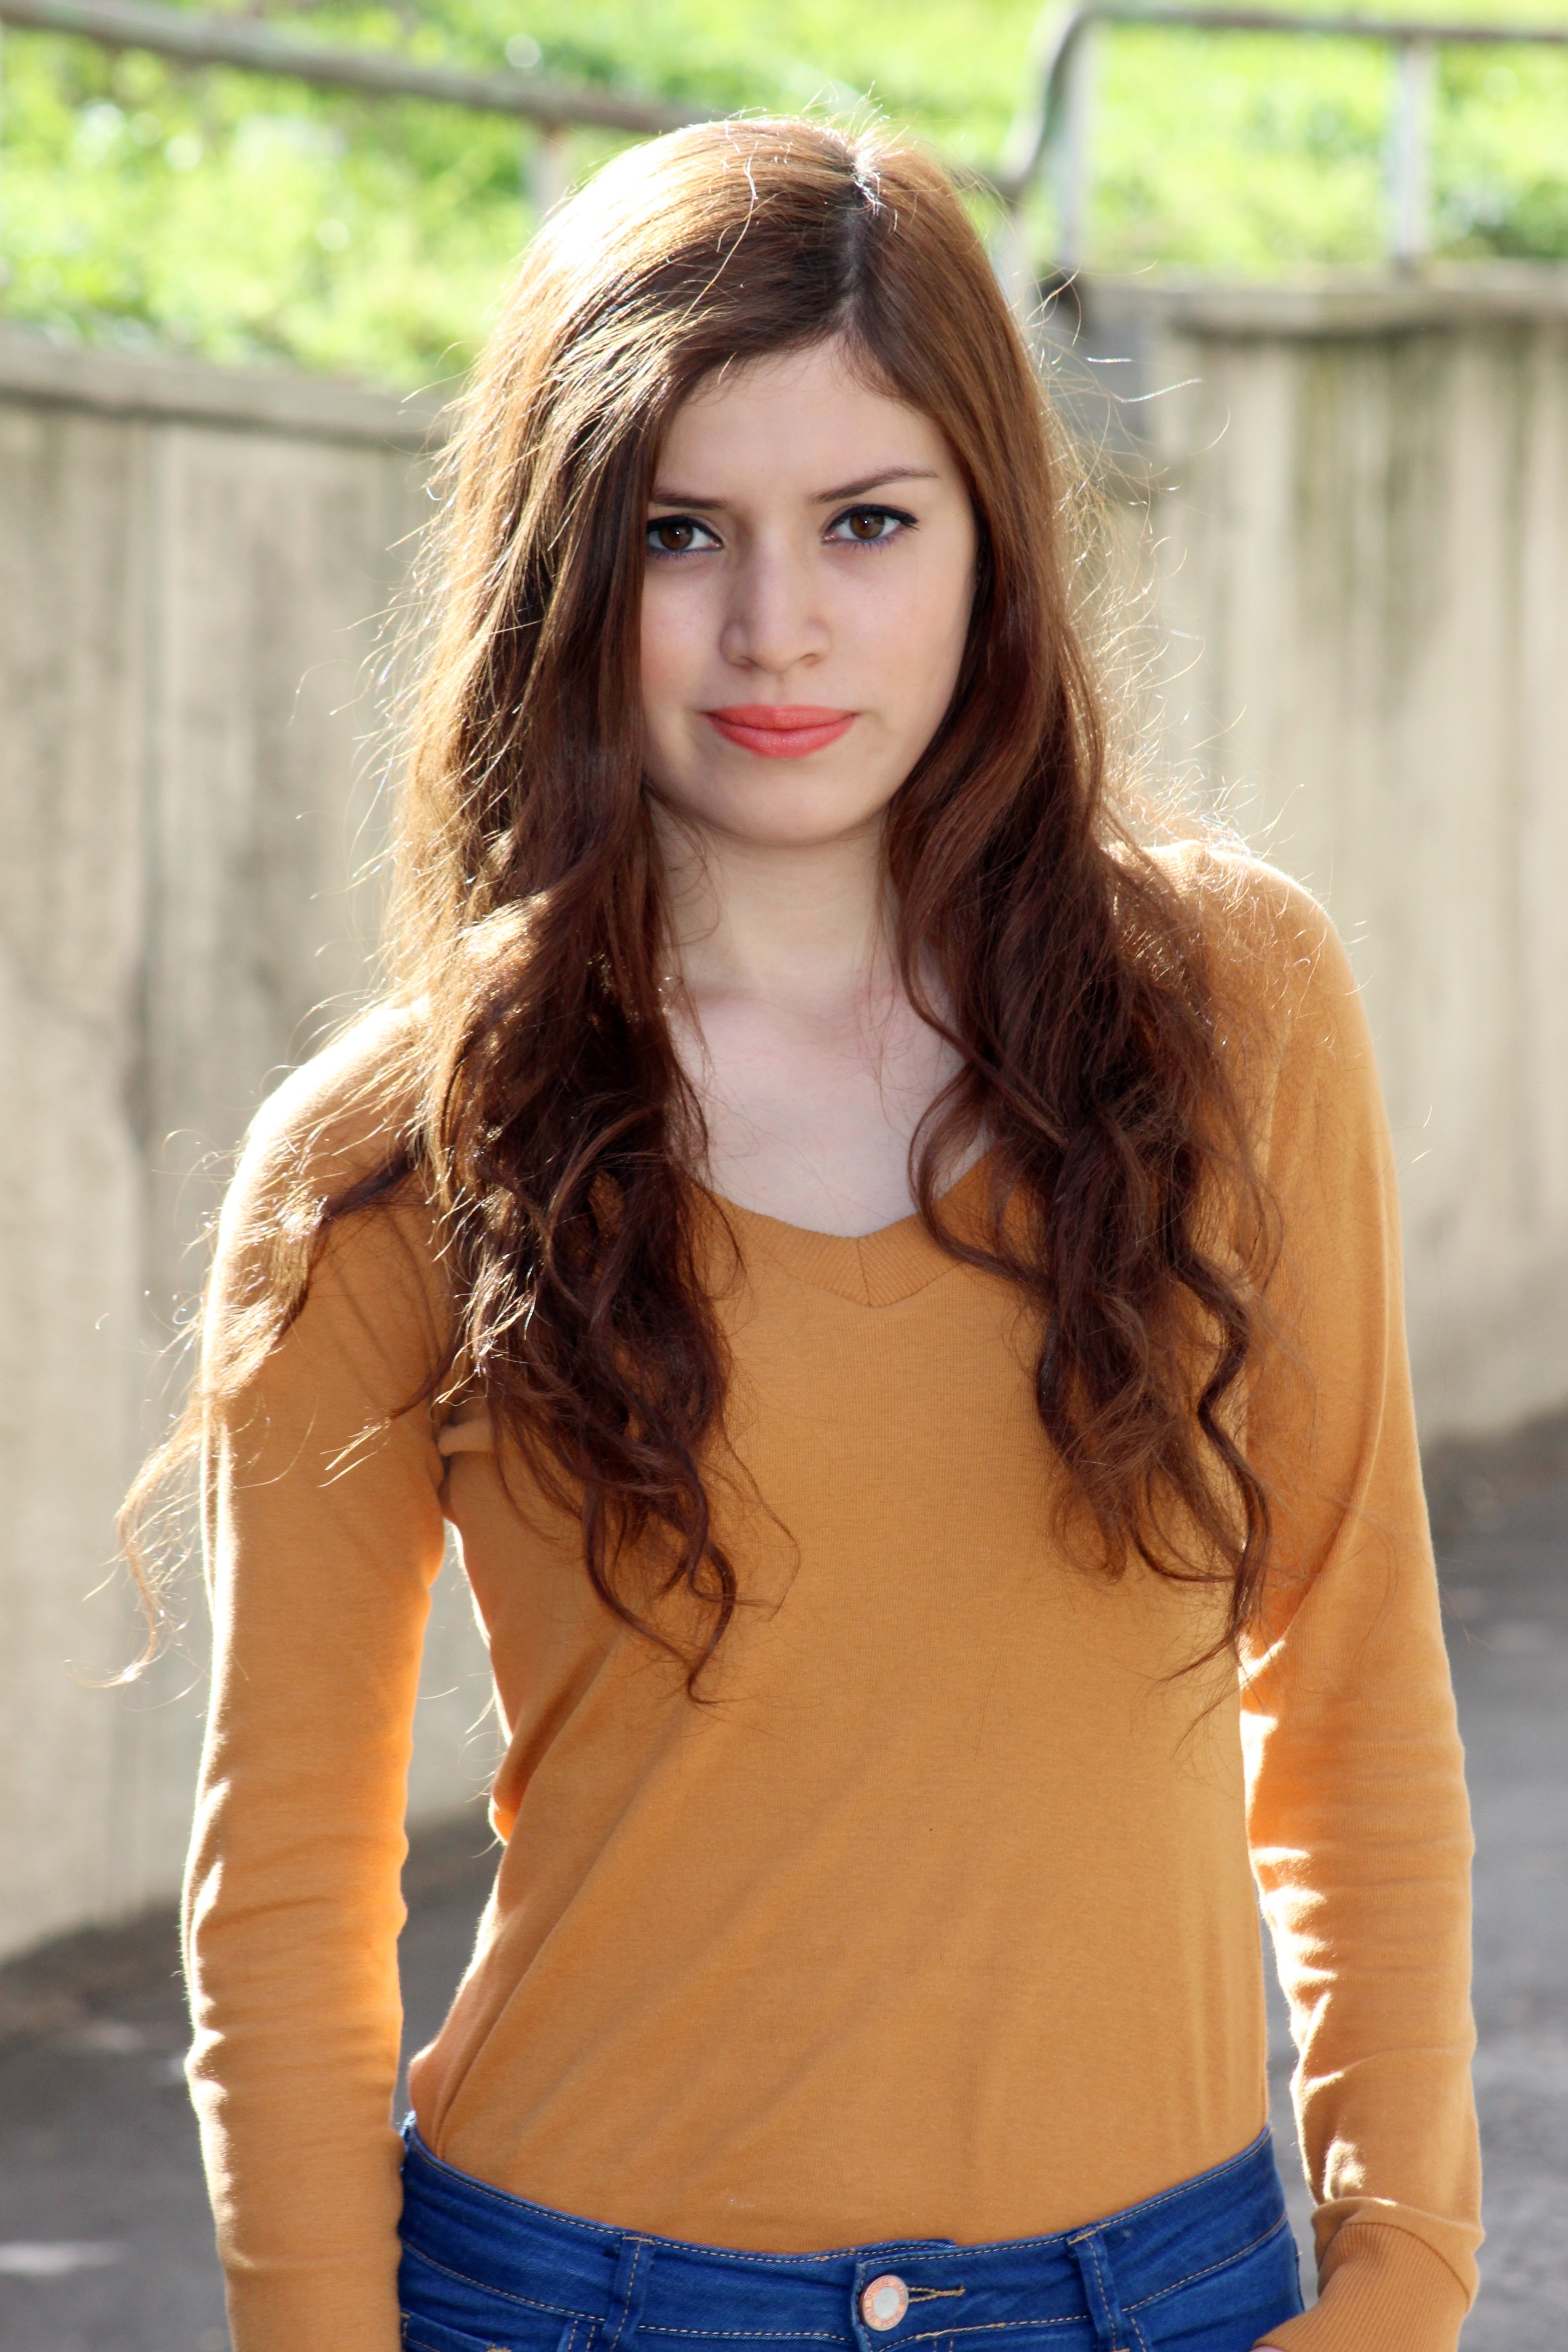
girl, hair, photography, profile, model, fashion, clothing, hairstyle, long hair, human body, exposure, beauty, blond, abdomen, photo shoot, brown hair, portrait photography, supermodel, portraip